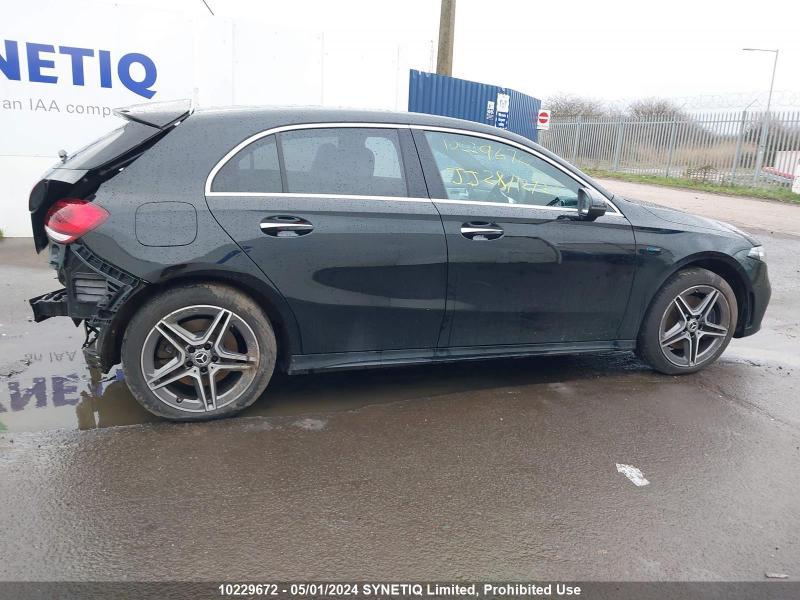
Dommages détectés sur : malle, pare-choc arrière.
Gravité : majeur